Yingkoudao station

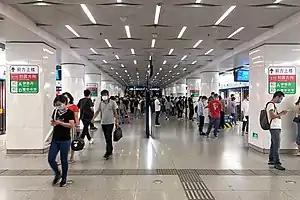
Line 3 platform

Yingkoudao Station, literally Yingkou Road Station in English, is a station of Line 1 of the Tianjin Metro. It started operations on 12 June 2006. It is the busiest station in the network with over 100,000 users each day, peaking at 210,000 passengers. Due to the old Line 1 platforms not being built with anticipation of additional interchange traffic the station is extremely crowded. Tianjin Metro is currently planning to renovate and expand the station to better cope with the demand.